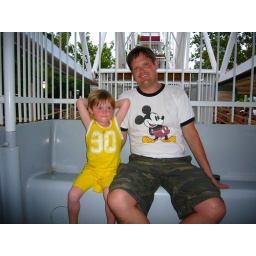
Two handsome men sitting in a Ferris Wheel. Liam is in the car behind with Gree and PaPa!